CSG 65CE02

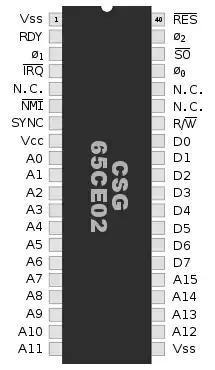
CSG 65CE02 pin-out

The original 6502 was designed in the era before microcomputers existed, when microprocessors were used as the basis for simpler systems like smart terminals, desktop calculators and many different industrial controller systems. This was also an era when memory devices were generally based on static RAM, which was very expensive and had low memory density. For both of these reasons, the ability to handle large amounts of memory (for the era) was not required, and many processors had operating modes that worked with small portions of a larger address space in order to offer higher performance. Such was the case in the 6502, which used the first memory page, or "zero page", to provide faster access, and the second page, "page one", to hold a 256-byte stack.